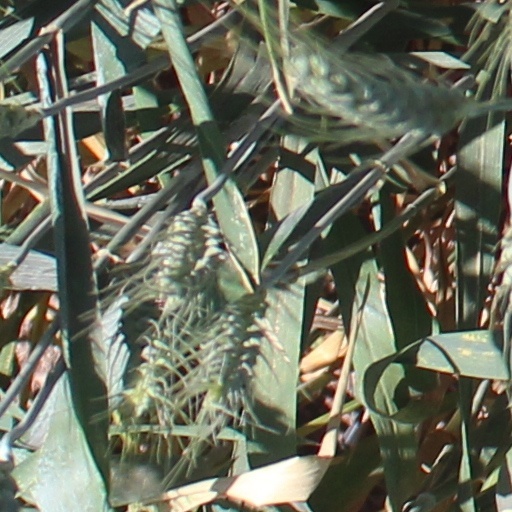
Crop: wheat